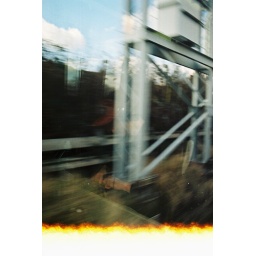
The musician reflected in a train window at the beginning of a roll of film.30mm Pentacon Prime, slightly fixed in post